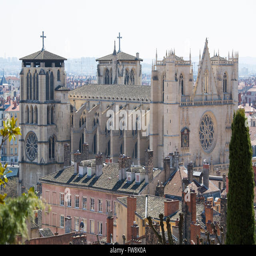
gothic structure in the old town